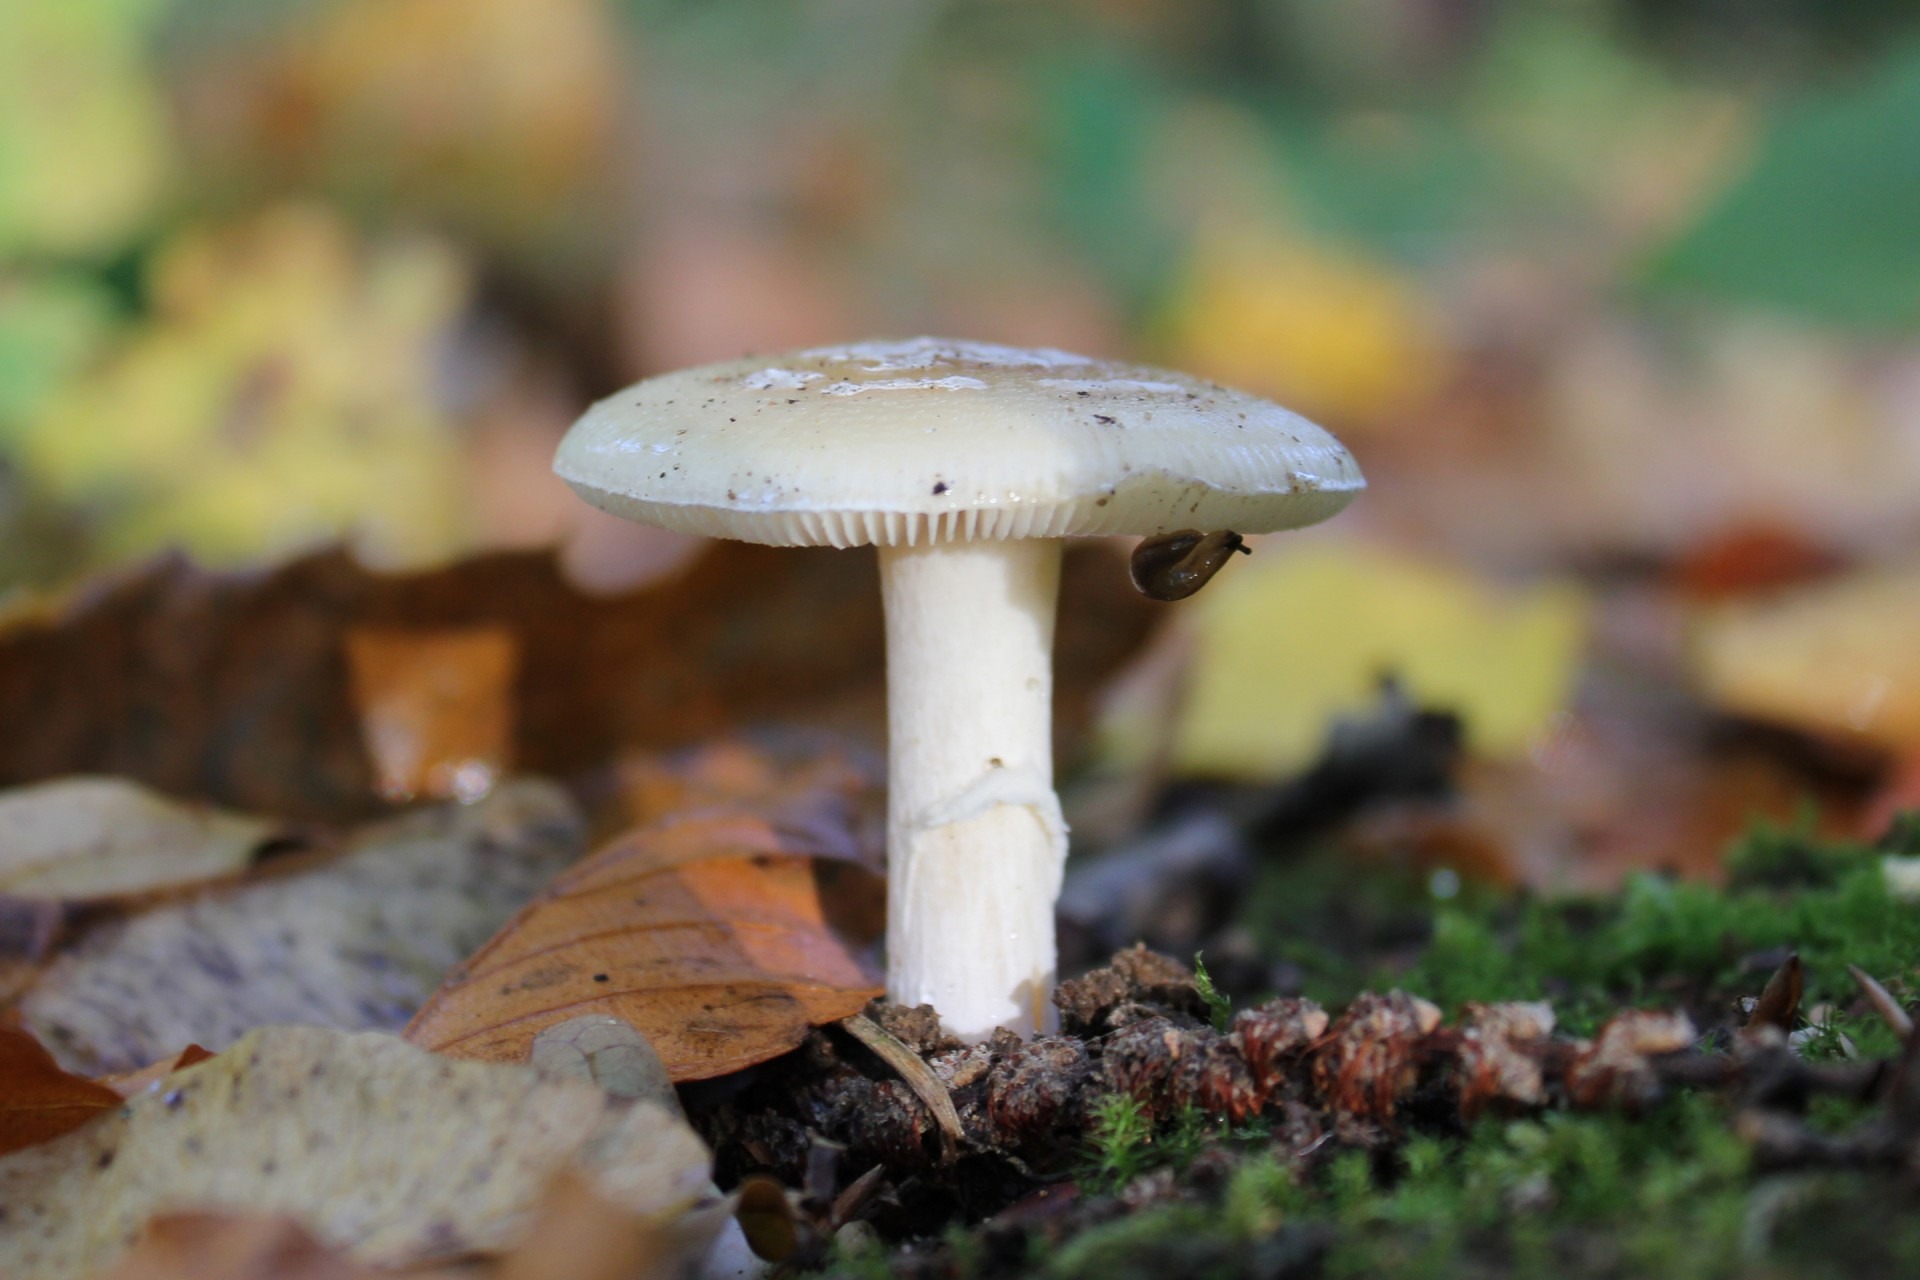
nature, plant, fall, environment, herb, macro, natural, autumn, botany, mushroom, agriculture, season, botanical, fauna, outdoors, fungus, fungi, vegetation, woodland, horticulture, agaric, bolete, organic, agaricus, macro photography, oyster mushroom, edible mushroom, medicinal mushroom, agaricomycetes, agaricaceae, champignon mushroom, penny bun, white dapperling